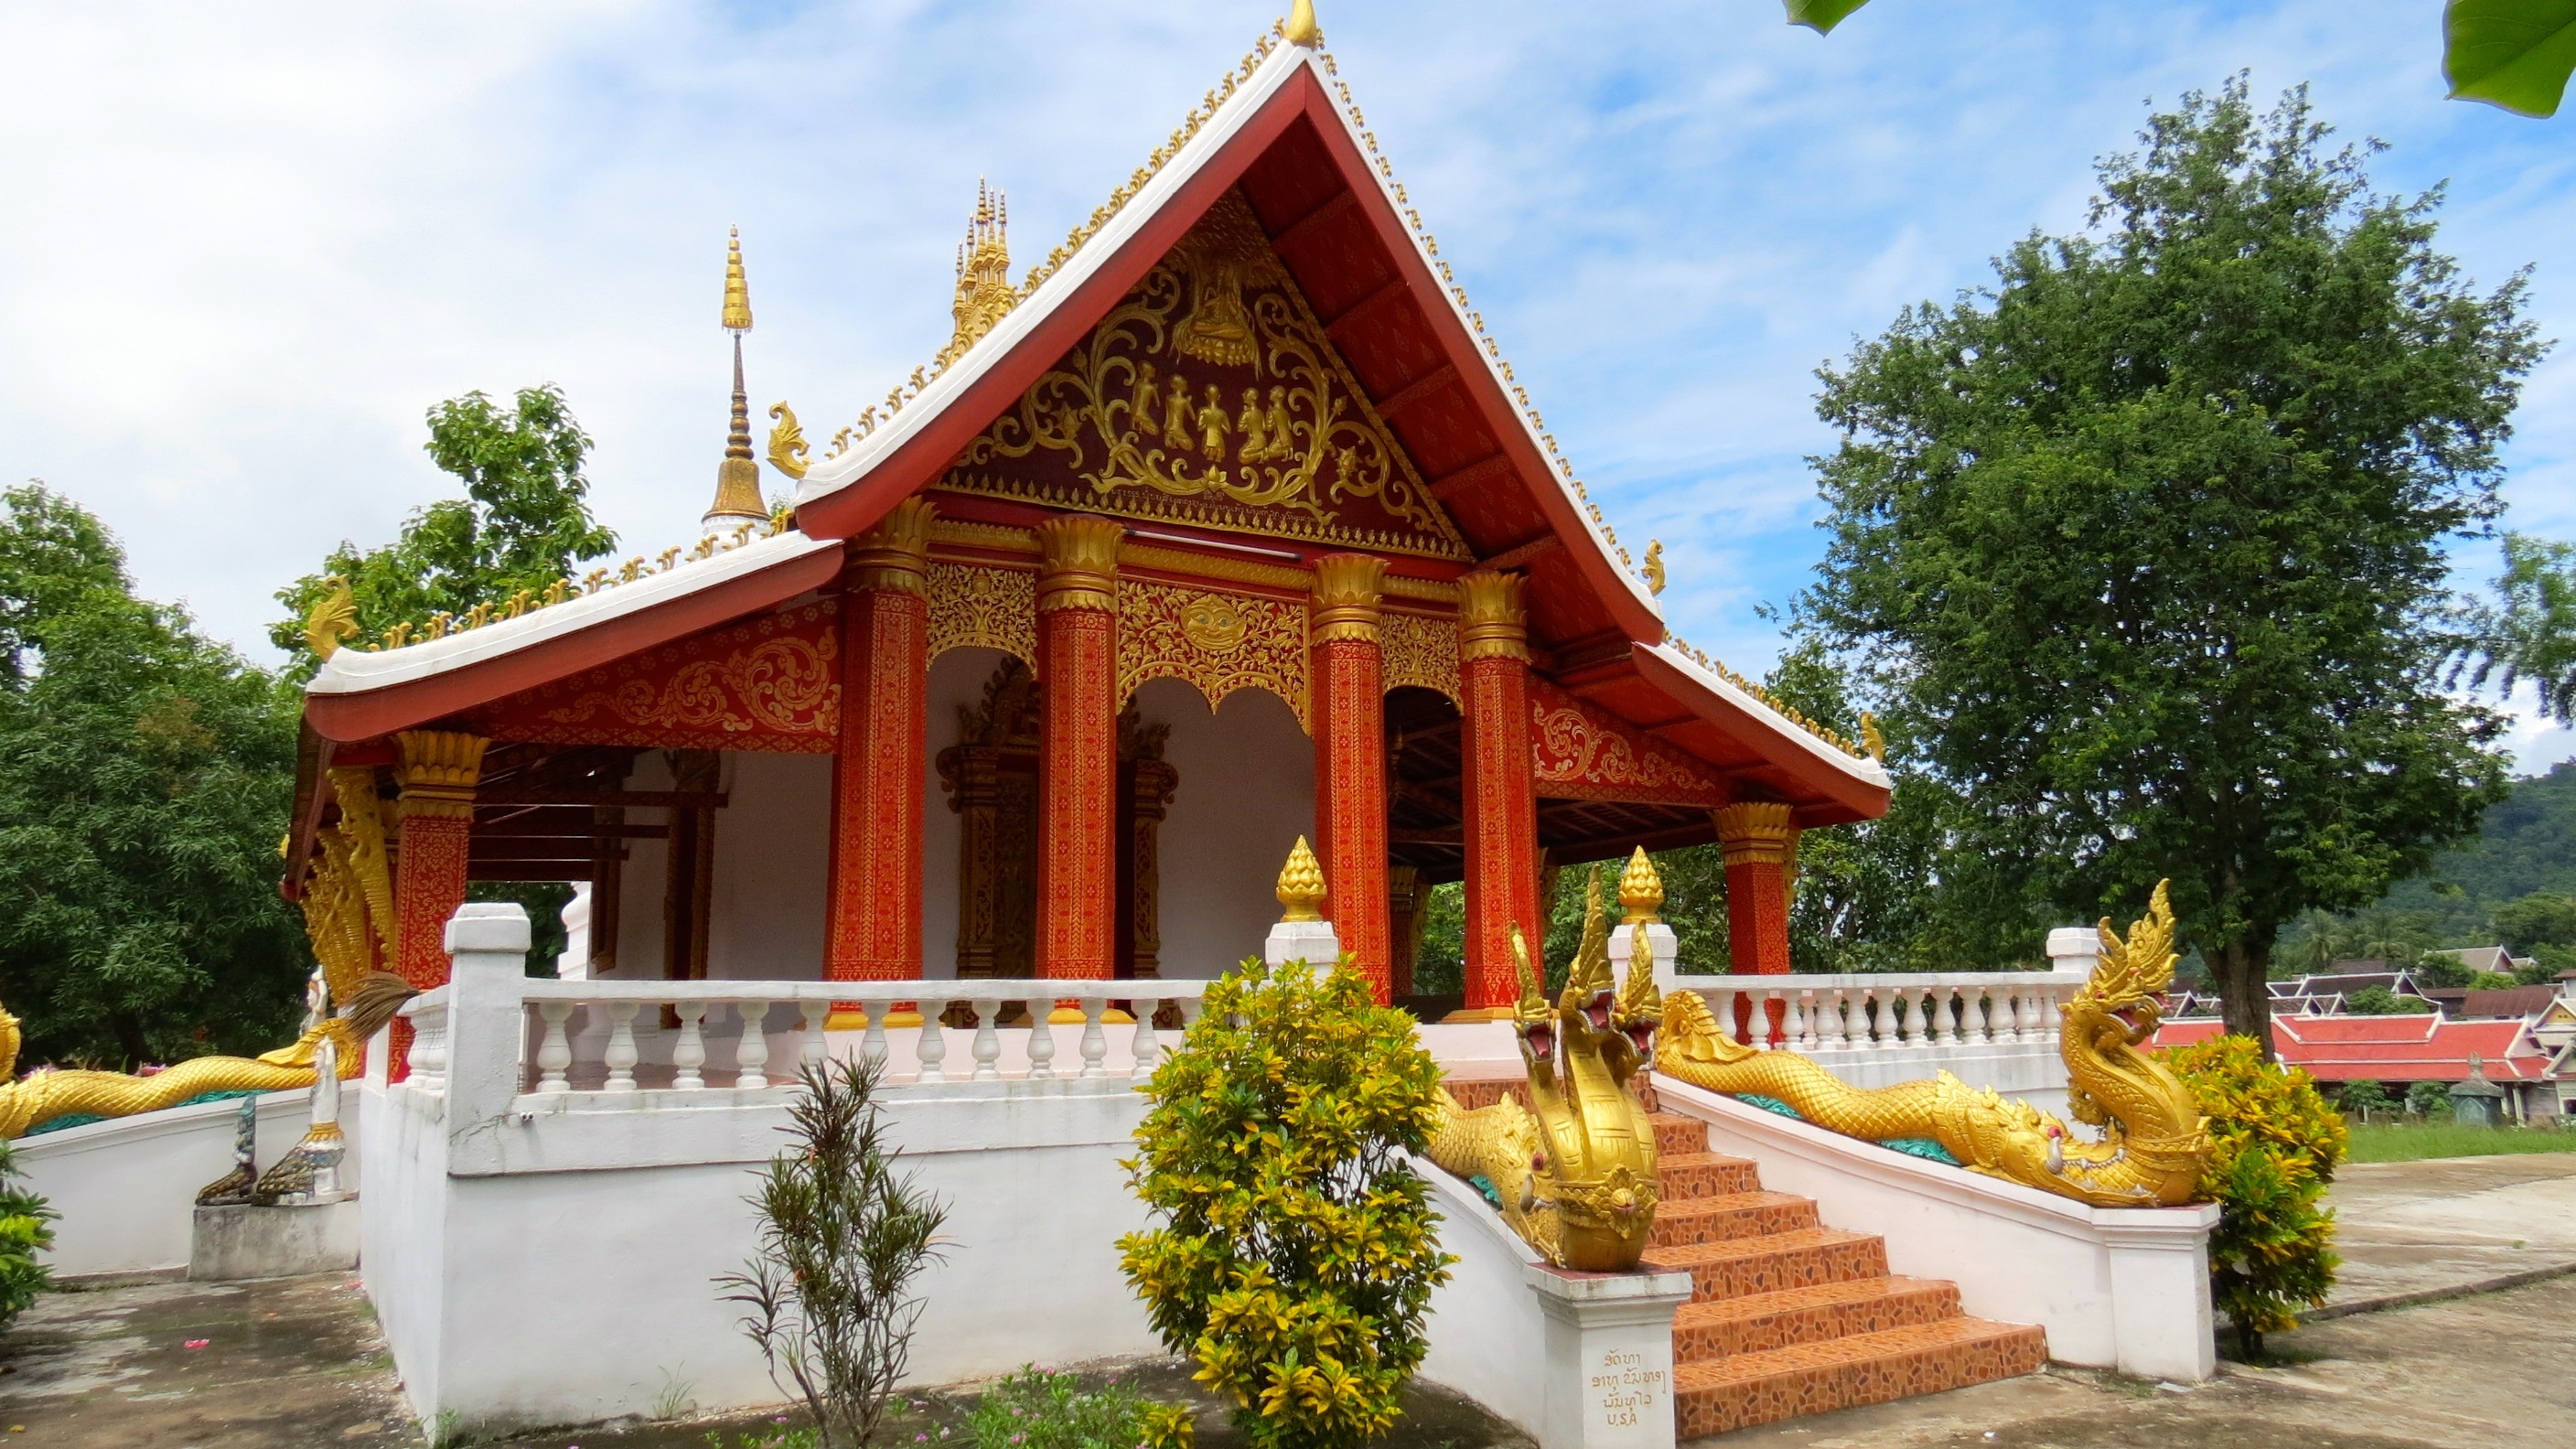
building, palace, buddhism, asia, tourism, place of worship, temple, resort, shrine, chinese architecture, laos, pagoda, wat, historic site, shinto shrine, luangprabang